List of film acting awards

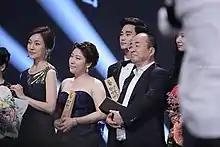
2014 Baeksang Arts Awards winners

This list of film acting awards is an index to articles that describe awards given to actors and actresses in films. It includes general awards, best cast awards, and awards for debut actresses and actors. It excludes awards for lead actress, lead actor and supporting actor (male and female), which are covered by separate lists.